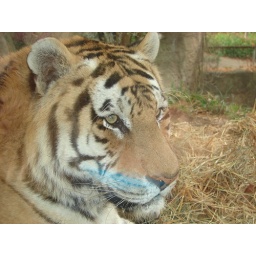
Tiger sitting against the glass window